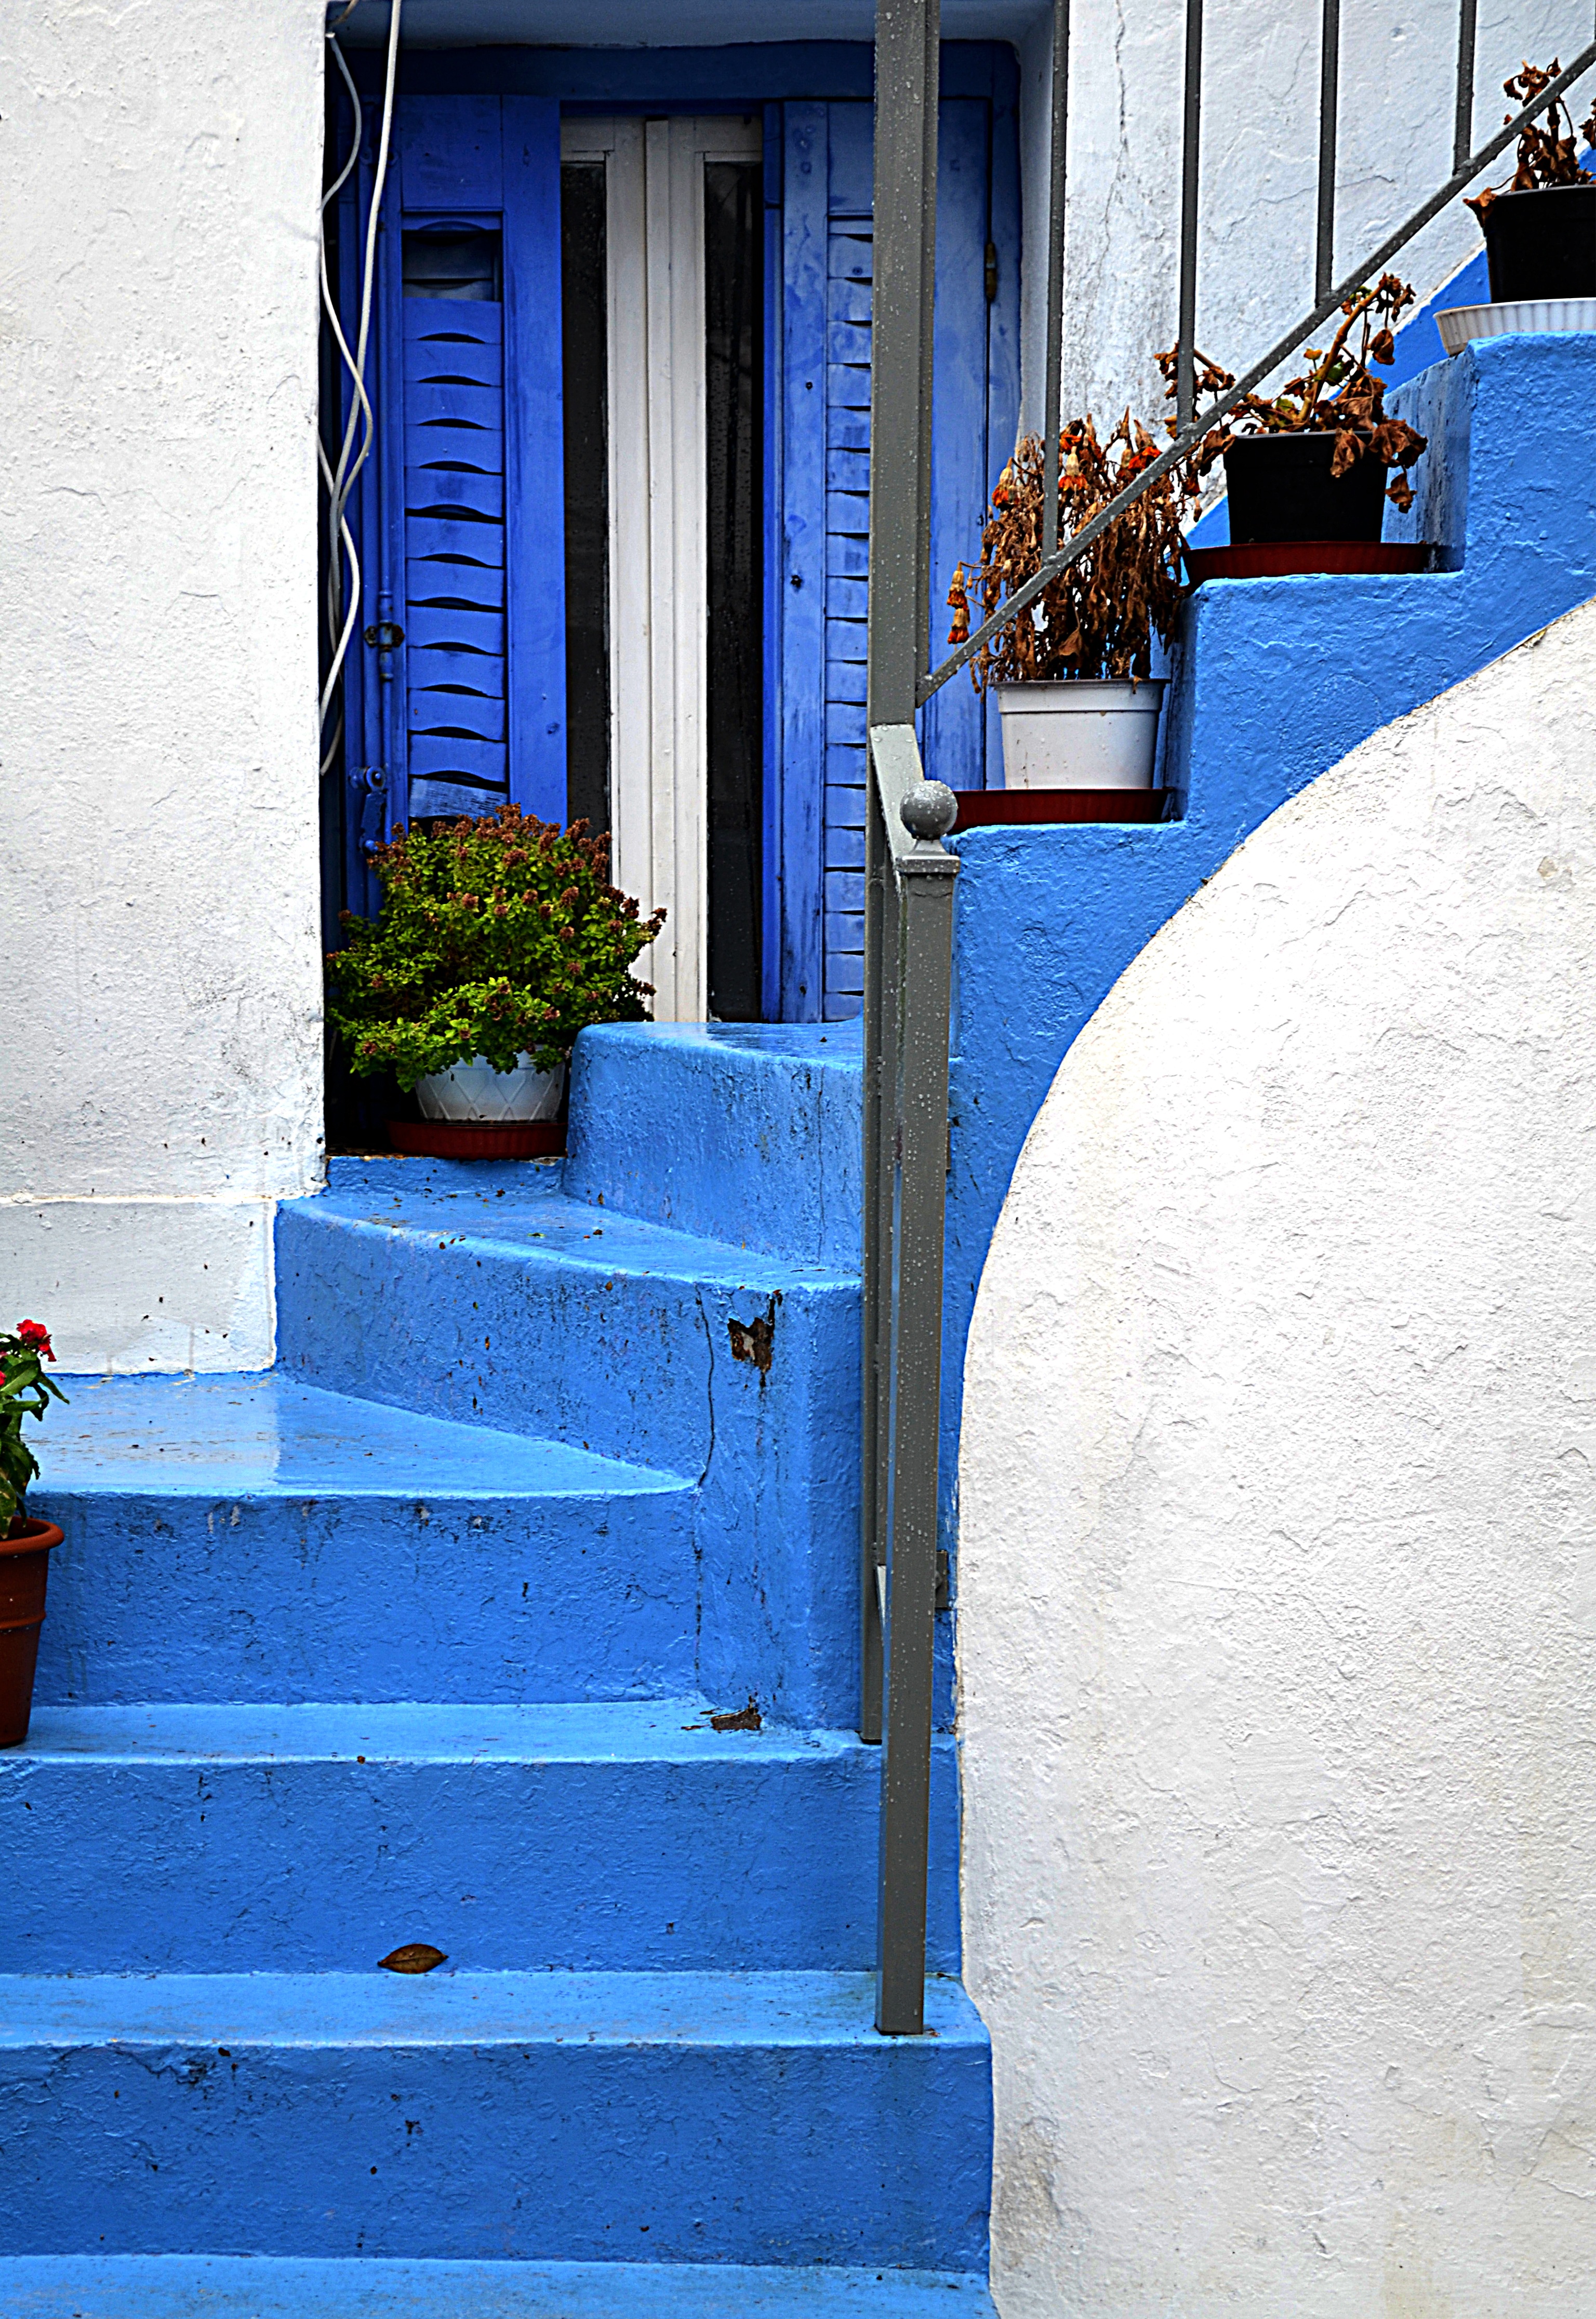
water, snow, winter, street, house, window, home, wall, walkway, color, facade, blue, stairs, greece, road surface